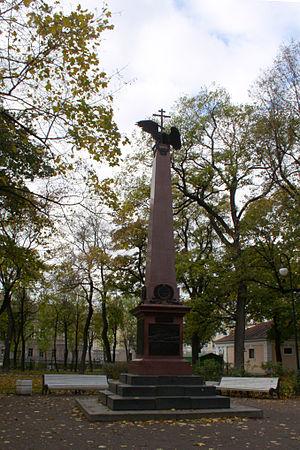
L’Empereur Alexandre III, était un cuirassé russe de la classe Borodino. Ce cuirassé devait son nom à l’empereur Alexandre III de Russie. Il appartint au 2ᵉ escadron de la flotte du Pacifique.